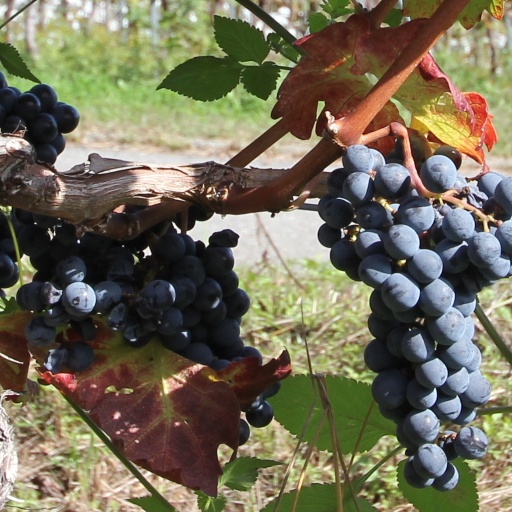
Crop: grape